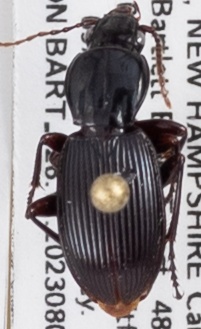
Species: Pterostichus tristis
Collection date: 2023-08-09
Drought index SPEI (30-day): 1.642
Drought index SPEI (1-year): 1.69
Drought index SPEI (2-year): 0.484